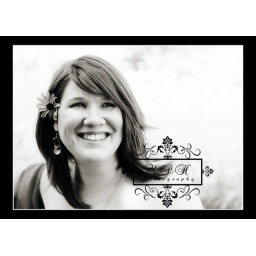
Pretty in black and white